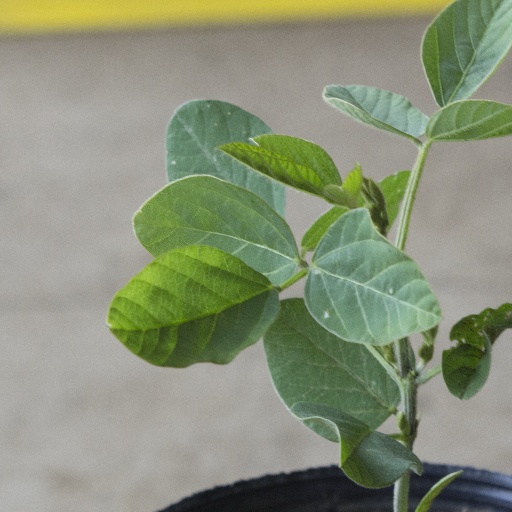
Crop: soybean